2002 IIHF Asian Oceanic U18 Championship

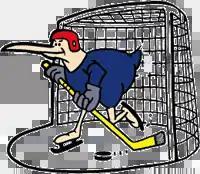

The 2002 IIHF Asian Oceanic U18 Championship was the 19th and final IIHF Asian Oceanic U18 Championships. It took place between 10 and 15 March 2002 in Auckland, New Zealand. The tournament was won by China, who claimed their second title by defeating all five other nations. Australia and New Zealand finished second and third respectively.